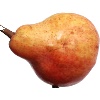
Label: Pear Red 1